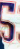
Number: 5